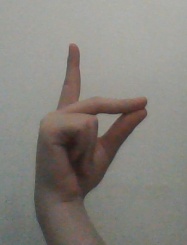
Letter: ta